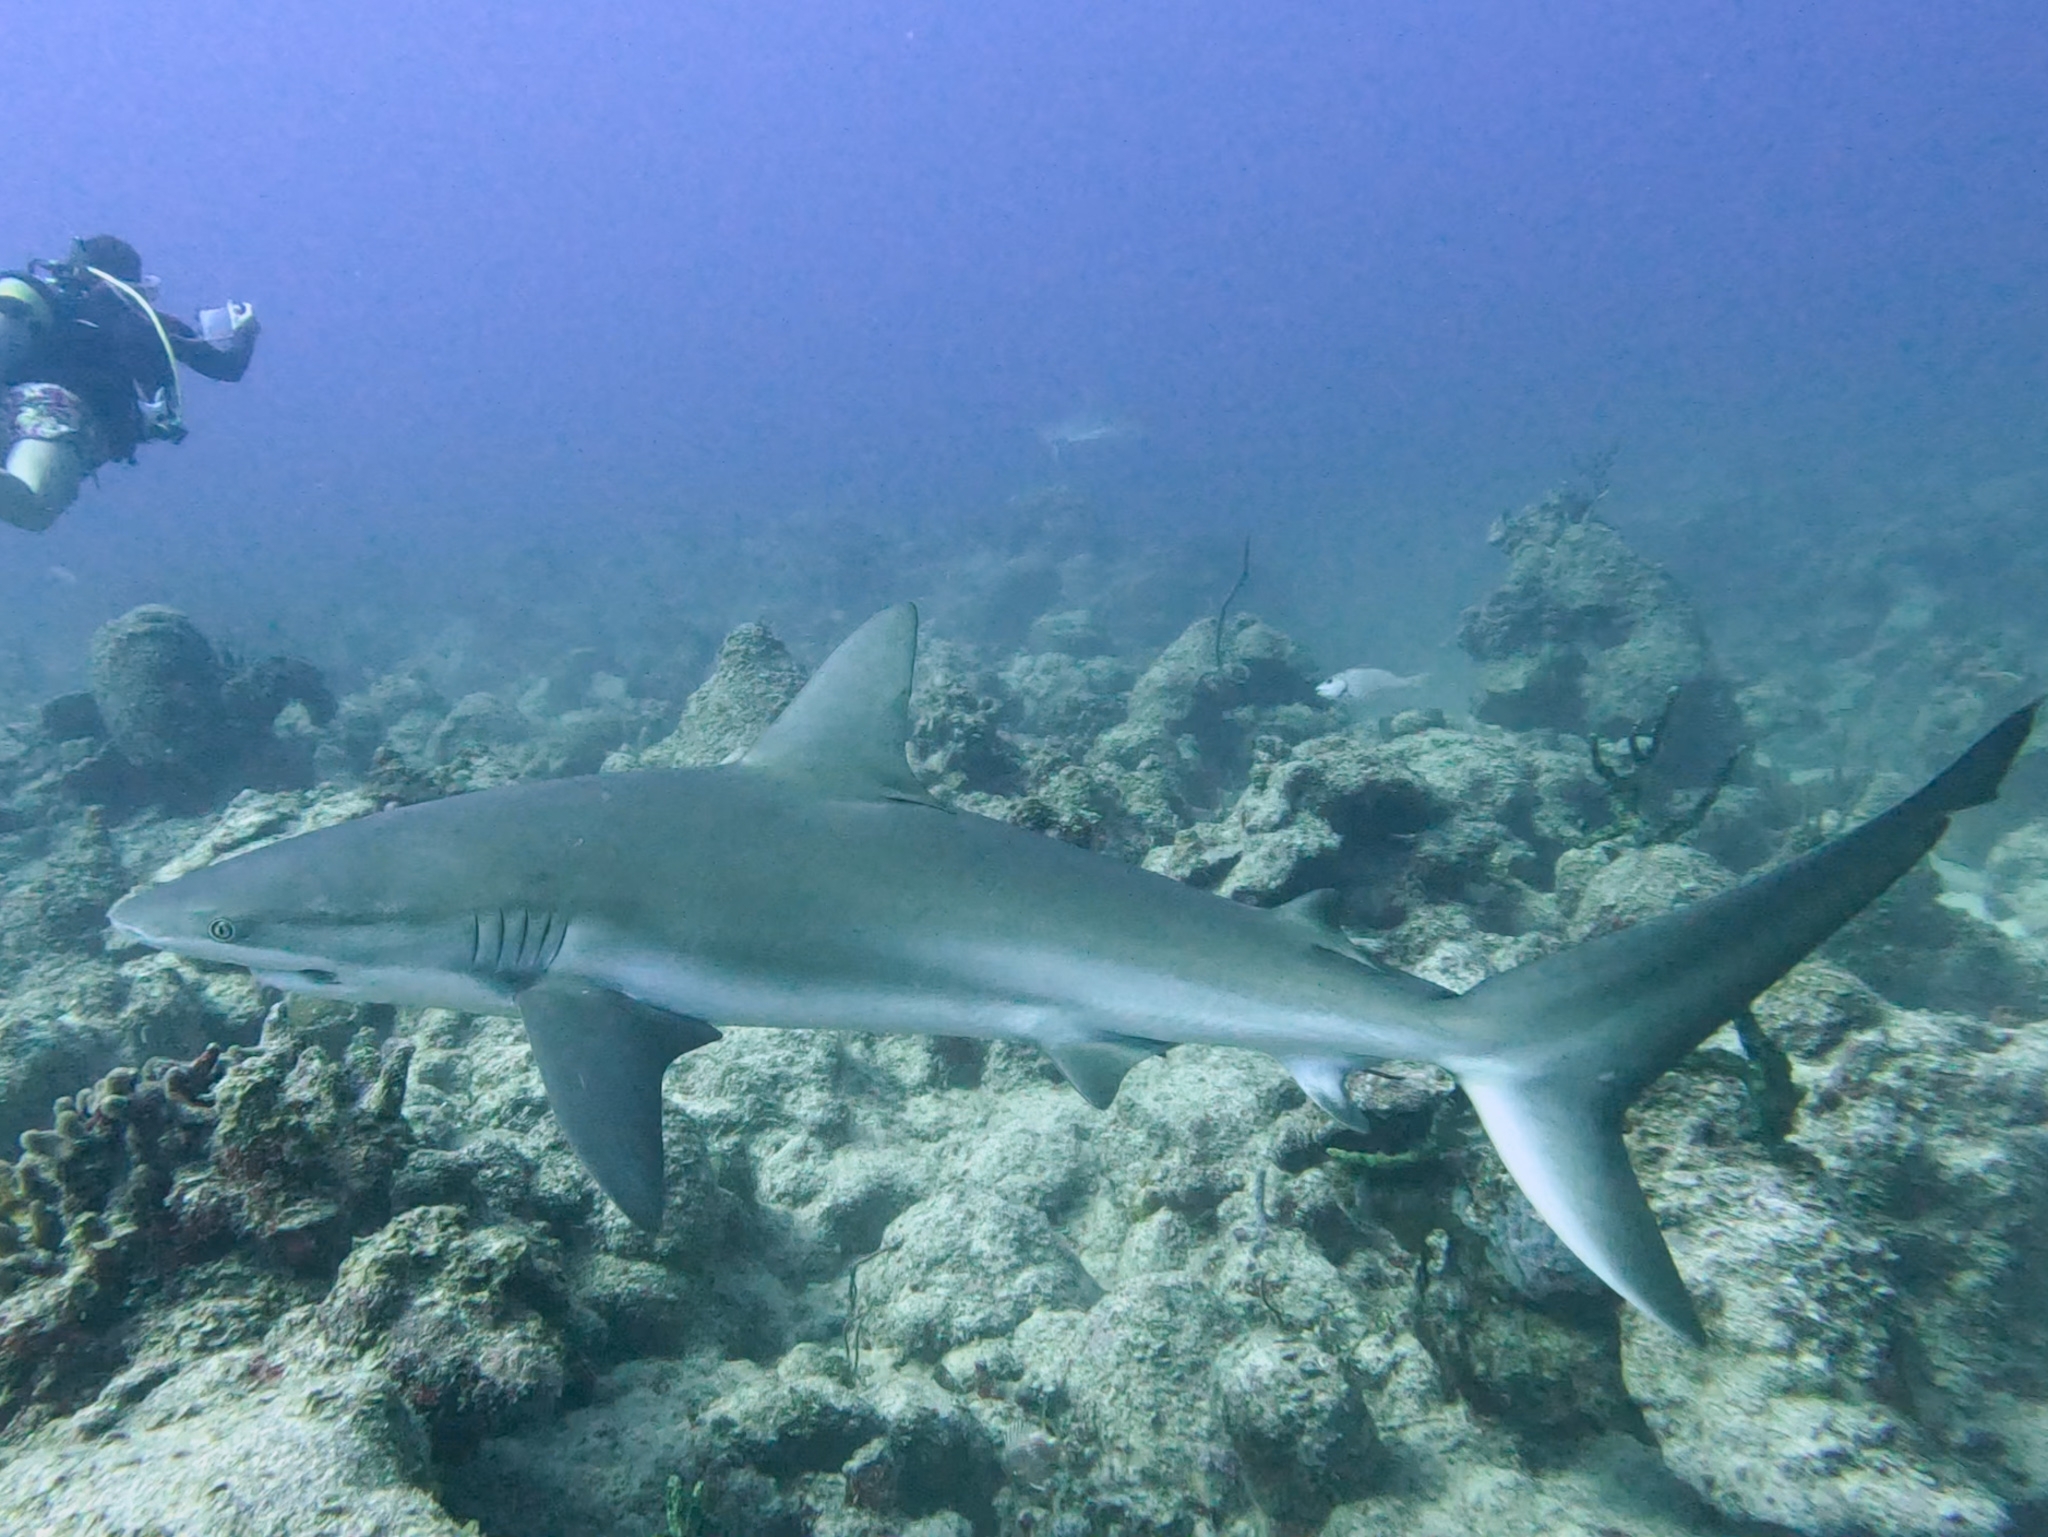
fish (species not among the labelled classes)